TL.37

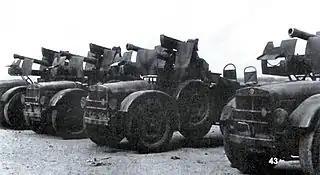
Several, self-propelled gun variant TL.37's

While the Pavesi P4/100 artillery tractor was popular and was produced in large numbers, it was considered bulky and the suspension inadequate for rough terrain and Spanish roads. A request by the Royal Italian Army was placed in 1935 for a new artillery tractor with the specifications that it have four-wheel drive, accept either solid rubber or inflatable tires, a crew of six, be able to climb a 60 degree slope, and have the capacity to tow up to 100mm artillery pieces at 40 km/h across rough terrain. Fiat-S.P.A. met this call with the TLa (Trattore Leggero per artiglieria). In 1937 the TLa competed against a design from Breda Meccanica Bresciana and won, so was adopted and renamed the TL.37 with production beginning in October 1937. 24 units were sent to Libya for extended testing in 1938, towing Cannone da 75/27 modello 06 guns and 100-round ammunition trailers, where performance was found to be satisfactory. On 1 March, 1942, 1,021 tractors were in service with 1,021 on order. By 30 April, 1943, 2,267 were in service with a further 479 on order. In 1941 captured units were evaluated by Australian troops, who considered the TL.37 as the best artillery tractor being used in North Africa.